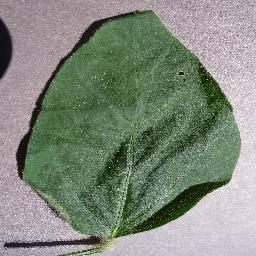
Label: Soybean___healthy